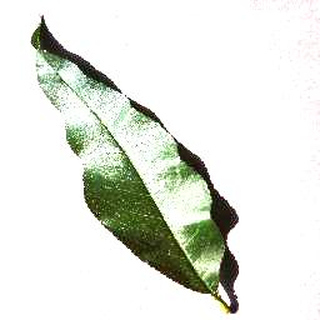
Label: healthy_peach